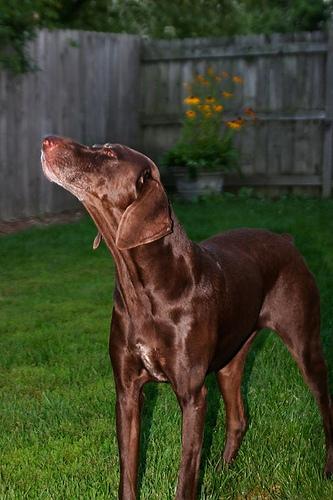
Breed: german shorthaired